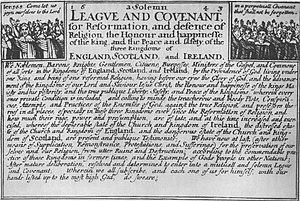
La religion écossaise au XVIIᵉ siècle comprend toutes les formes d'organisations religieuses et de croyances dans le Royaume d'Écosse au XVIIᵉ siècle. Au cours du XVIᵉ siècle, l'Écosse avait subi une réforme protestante responsable de la création d'une Église nationale majoritairement Calviniste, aux perspectives fortement presbytériennes. Jacques VI favorisait la doctrine calviniste, mais aussi le système épiscopalien. Son fils Charles autorisa un livre dedroit canonique qui fit de lui le chef de l'Église et imposa l'utilisation d'une nouvelle liturgie, considérée comme une version anglaise d'un livre de prières. En réponse à la rébellion les évêques écossais furent officiellement expulsés de l'Église et plusieurs représentants des différentes sections de la société Écossaise élaborèrent le Covenant National. Dans les guerres des évêques qui suivirent, les covenantaires écossais apparurent pratiquement comme d'indépendants souverains. L'échec de Charles I conduisit indirectement à la première révolution anglaise. Les covenantaires intervinrent en faveur du Parlement, et furent victorieux, mais se séparèrent de plus en plus du régime Parlementaire.